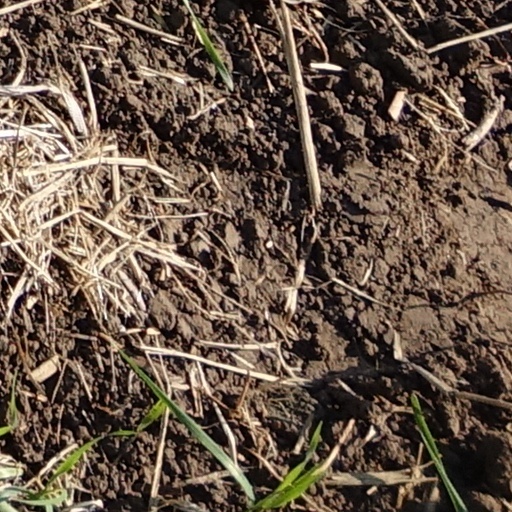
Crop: wheat